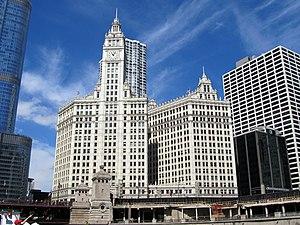
Cet article relate l'histoire et divers aspects de l'architecture de Chicago, la troisième plus grande ville des États-Unis. L'architecture de cette ville a reflété et influencé pendant longtemps l'architecture américaine. La ville de Chicago comprend certains des premiers bâtiments réalisés par des architectes aujourd'hui mondialement reconnus. Comme la plupart des bâtiments du centre-ville ont été détruits par le Grand incendie de 1871, ils sont plutôt réputés pour leur originalité que pour leur ancienneté. À la suite de cet événement qui marqua définitivement l'histoire de la ville, Chicago devient un laboratoire d'expériences architecturales où se côtoient une multitude de styles et de mouvements allant de la fin du XIXᵉ siècle jusqu'à nos jours.
Le Wrigley Building est un gratte-ciel situé au 410 North Michigan Avenue, dans le quartier historique de Michigan–Wacker Historic District, dans le centre de la ville de Chicago, aux États-Unis. Il fut conçu par le cabinet d'architectes Graham, Anderson, Probst & White et construit pour héberger le siège de la Wm. Wrigley Jr. Company, une entreprise fabriquant du chewing-gum. La Tribune Tower, gratte-ciel de style néogothique, se trouve à proximité du Wrigley Building.